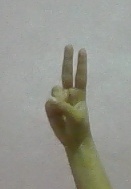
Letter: taa